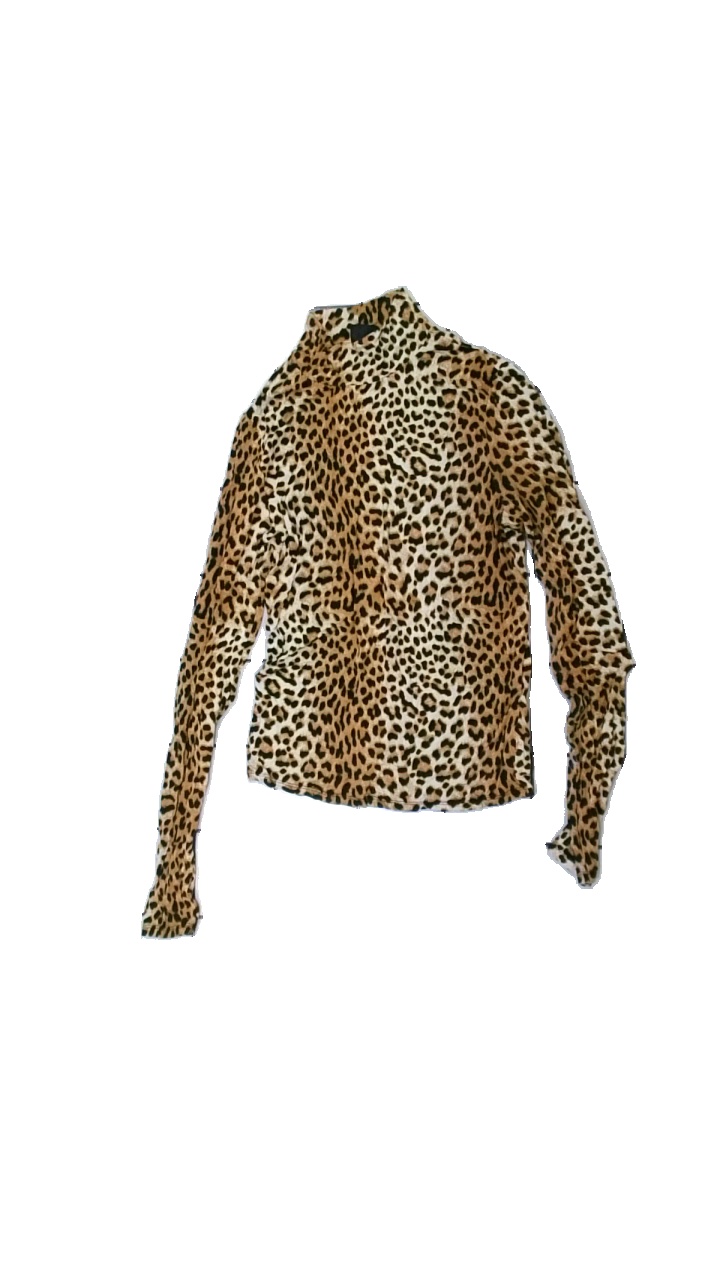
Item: Top (Ladies)
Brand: Gina Tricot
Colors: Black, Beige, Brown, Multicolor
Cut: Regular, Turtle neck
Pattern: Animal print
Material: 100% viscose
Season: All
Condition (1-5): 3
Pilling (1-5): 4
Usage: Reuse
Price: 50-100